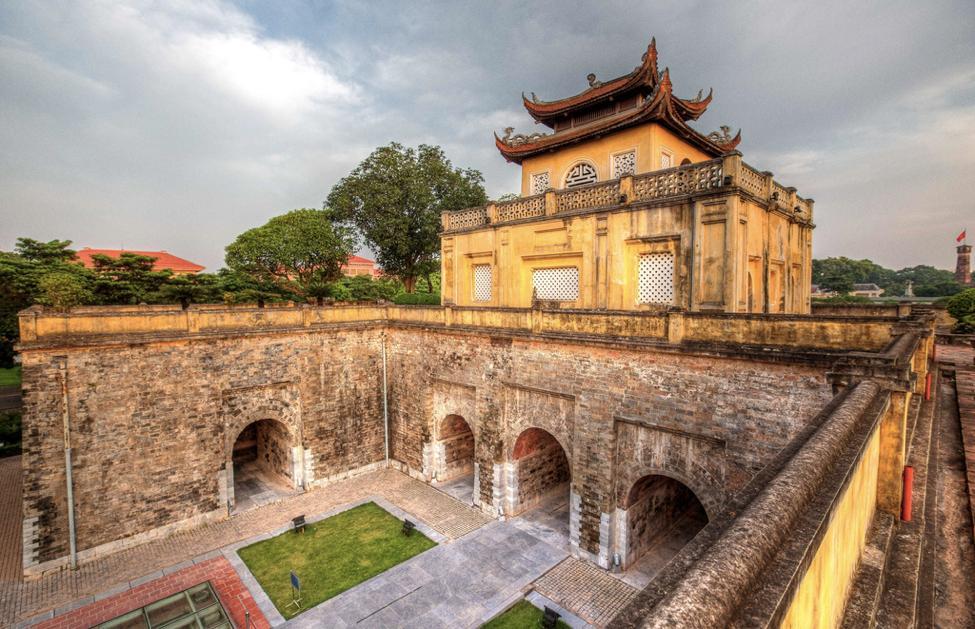
đây là khung cảnh xuất hiện ở bên trong một toà thành cổ